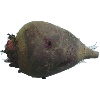
Label: Beetroot 1